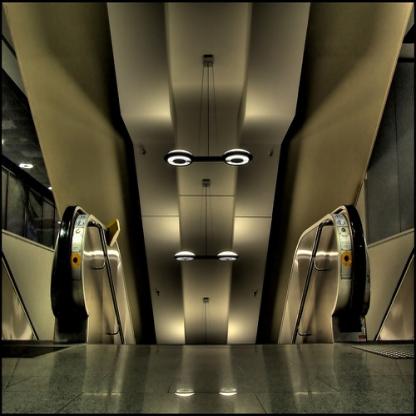
Scene: Indoor